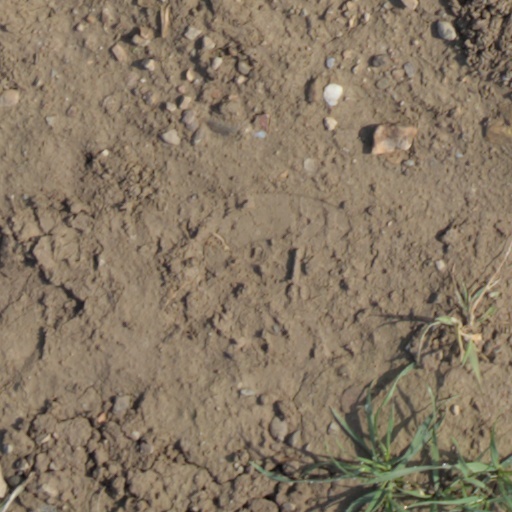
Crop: wheat